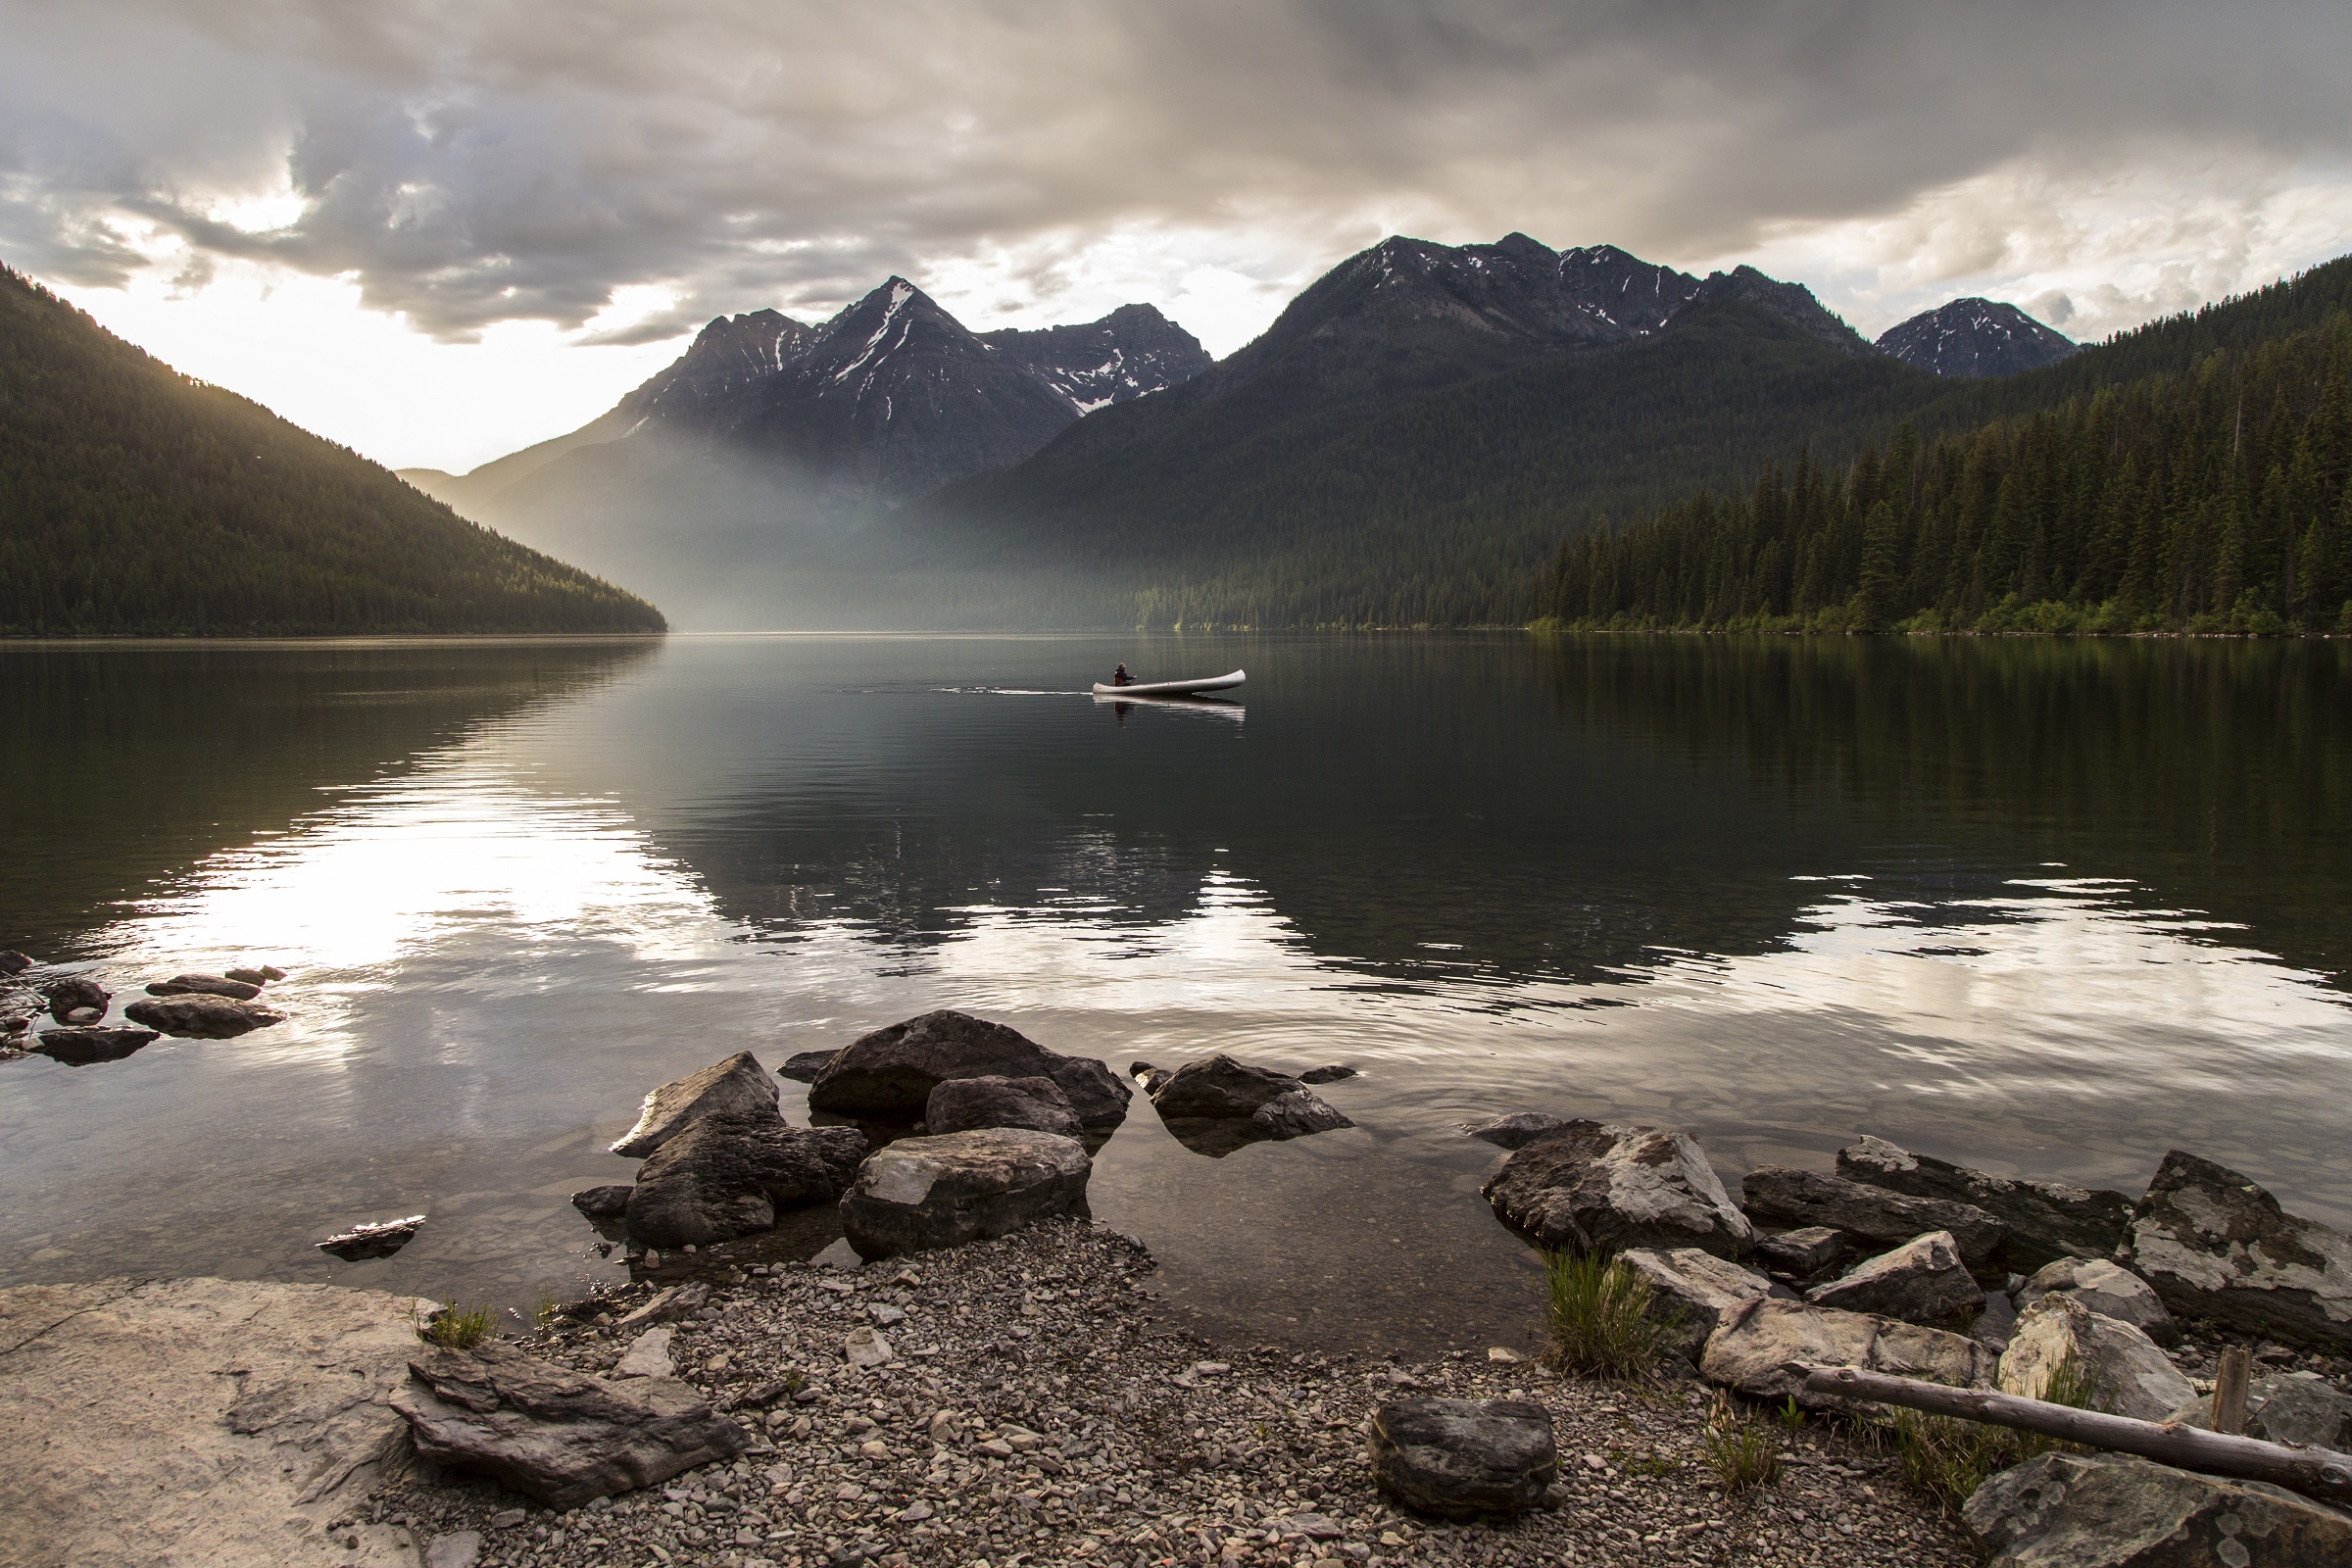
landscape, sea, water, nature, rock, wilderness, mountain, cloud, sport, lake, valley, mountain range, canoe, recreation, reflection, scenic, usa, calm, alpine, fjord, reservoir, highland, body of water, trees, outdoors, clouds, mountains, alps, loch, montana, glacier national park, landform, geographical feature, atmospheric phenomenon, mountainous landforms, quartz lake